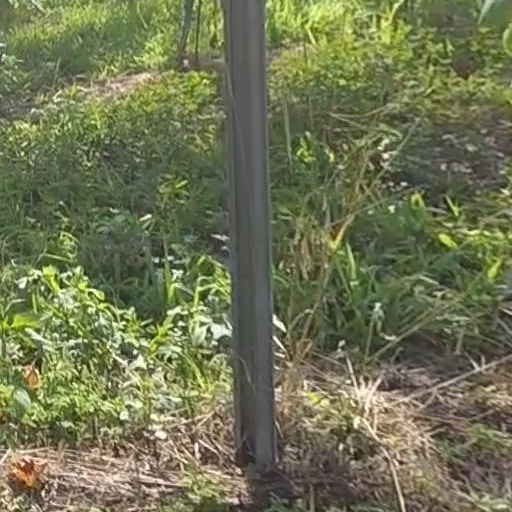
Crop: grape